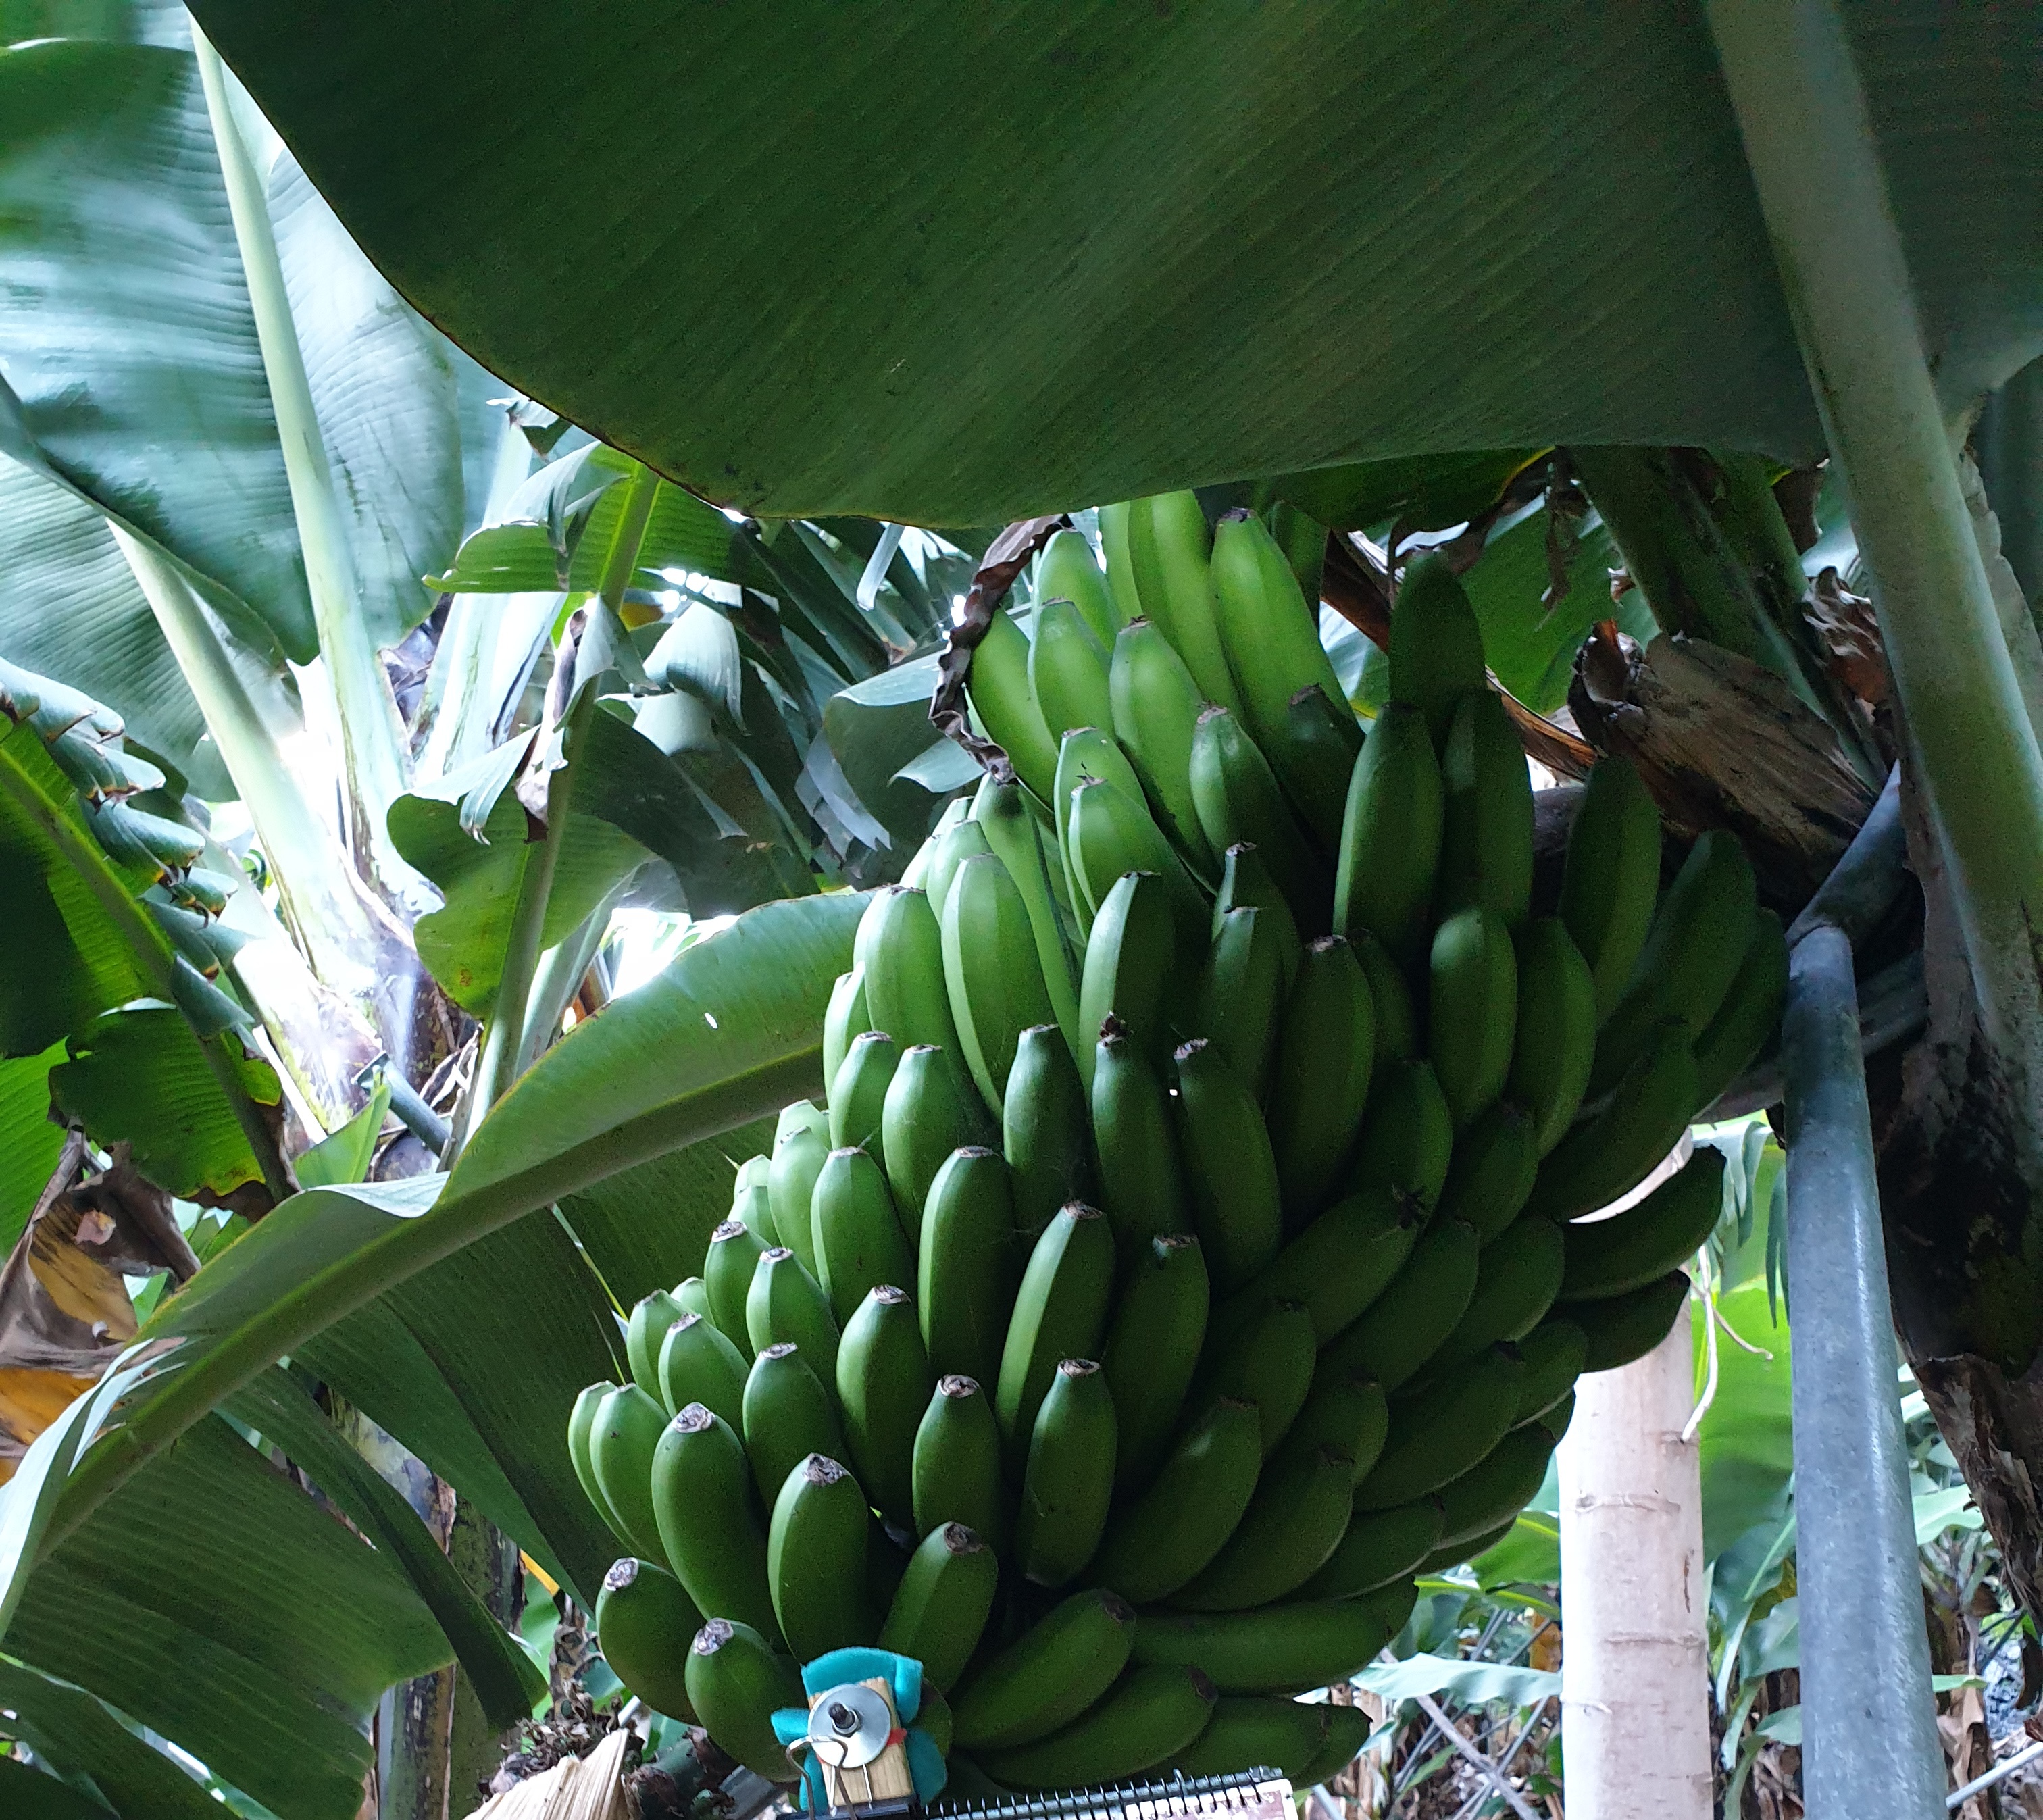
Label: Cut